Pablo Trapero

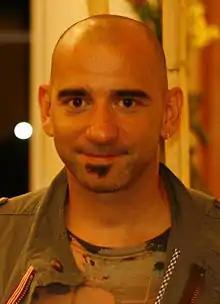

Pablo Trapero (born 4 October 1971) is an Argentine film producer, editor, and director.